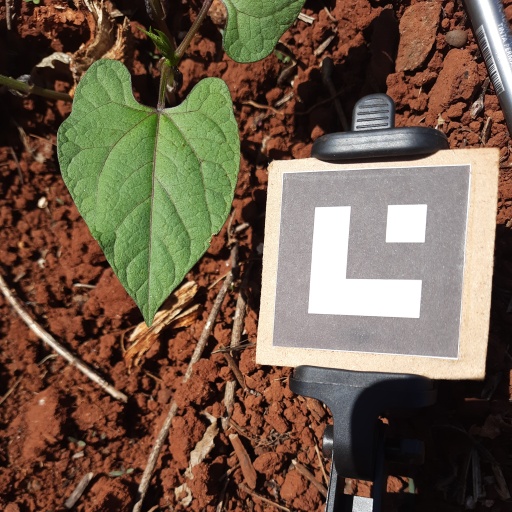
Observations: flat surface, no eating holes, under sunlight